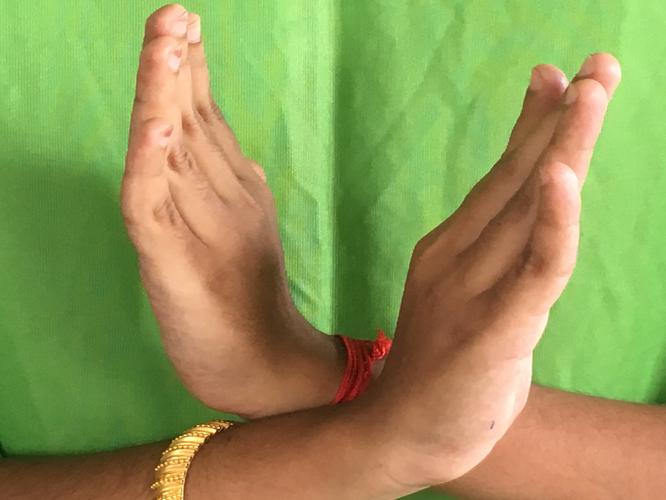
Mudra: Swastikam
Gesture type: double_hand